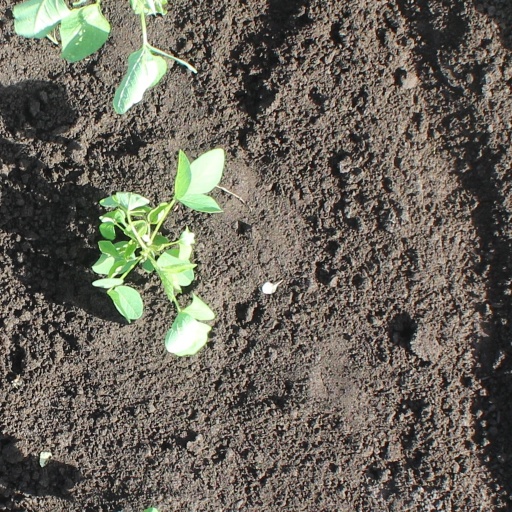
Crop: soybean